French battleship Danton

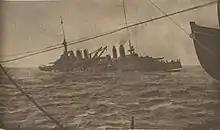
"Danton" sinking on 19 March 1917.

"Danton", commanded by Captain Delage, was torpedoed by , commanded by Robert Moraht, at 13:17 on 19 March 1917, south-west of Sardinia. The battleship was returning to duty from a refit in Toulon and was bound for the Greek island of Corfu to join the Allied blockade of the Strait of Otranto. "Danton" was carrying more men than normal, as many were crew members of other ships at Corfu, and had been zig-zagging to foil enemy submarines. The ship sank in 45 minutes; 806 men were rescued by the destroyer and nearby patrol boats, but 296, including Captain Delage, went down with the ship. "Massue" attacked "U-64" with depth charges, but the U-boat successfully evaded her attacker.